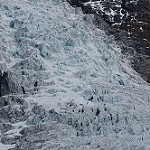
Label: glacier